Rachael Heyhoe Flint

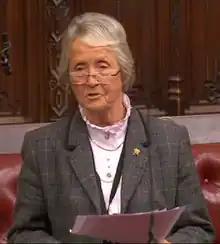
In the House of Lords in 2015

Rachael Heyhoe Flint, Baroness Heyhoe Flint, ( Heyhoe; 11 June 1939 – 18 January 2017) was an English cricketer, businesswoman, and philanthropist. She was best known for being captain of England from 1966 to 1978, and was unbeaten in six Test series: in total, she played for the English women's cricket team from 1960 to 1982. Heyhoe Flint was captain when her team won the inaugural 1973 Women's Cricket World Cup, which England hosted. She was also the first female cricketer to hit a six in a Test match, and one of the first ten women to become a member of the MCC.